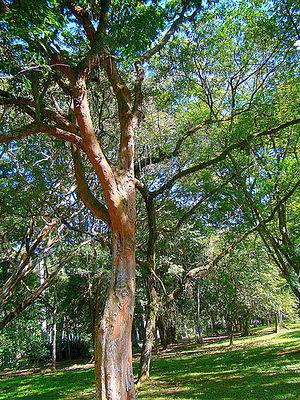
Le Brésil, en forme longue la république fédérative du Brésil, est le plus grand État d’Amérique latine. Le Brésil est le cinquième plus grand pays de la planète, derrière la Russie, le Canada, les États-Unis et la Chine. Avec une superficie de 8 514 876 km², le pays couvre près de la moitié du territoire de l'Amérique du Sud, partageant des frontières avec l'Uruguay et l'Argentine au sud, le Paraguay au sud-sud-ouest, la Bolivie à l'ouest-sud-ouest, le Pérou à l'ouest, la Colombie à l'ouest-nord-ouest, le Venezuela au nord-ouest, le Guyana au nord-nord-ouest, le Suriname et la France au nord, soit la plupart des pays du continent sauf le Chili et l'Équateur. Le pays compte une population de 209 millions d'habitants. Ancienne colonie portugaise, le Brésil a pour langue officielle le portugais alors que la plupart des pays d'Amérique latine ont pour langue officielle l'espagnol.